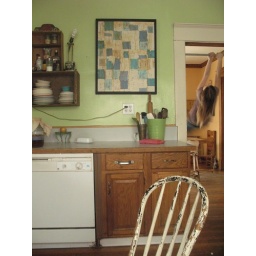
Our repainted kitchen with a swinger in the door way.